Pietro and Maria Botto House

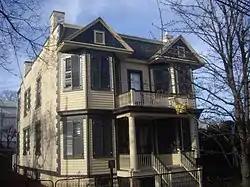

The Pietro and Maria Botto House, also known as Pietro Botto House, at 83 Norwood Street, Haledon in Passaic County, New Jersey, United States, is where leaders of the Industrial Workers of the World (IWW) union spoke to the 25,000 striking workers of the Paterson Silk Strike of 1913.